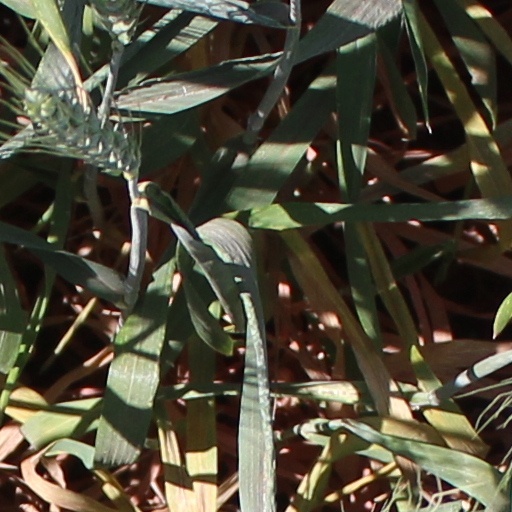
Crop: wheat